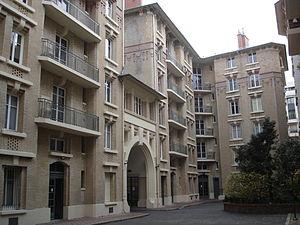
La rue Baudin, désignée anciennement sous le nom de rue Paul-Baudin, est une des voies de Levallois-Perret, commune française du département des Hauts-de-Seine en région Île-de-France, au nord-ouest de Paris.